Femicides in Ciudad Juárez

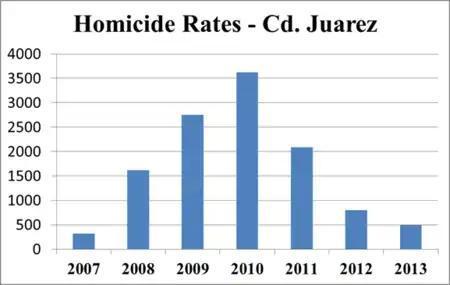
Total number of homicides in Juárez

According to Molly Molloy, a former librarian at New Mexico State University, the situation in Juárez is one of "impunity regardless of gender". She states that "female murder victims have never comprised more than 18 percent of the overall number of murder victims in Ciudad Juárez, and in the last two decades that figure averages at less than 10 percent. That's less than in the United States, where about 20 to 25 percent of the people who are murdered in a given year are women".